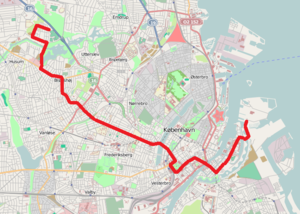
Linje 2A / Linjeføring
Linje 2A i oktober 2019.
Linje 2A er en buslinje i København, der kører mellem Tingbjerg, Gavlhusvej og Refshaleøen. Linjen er en del af Movias A-busnet og er udliciteret til Arriva, der driver linjen fra sit garageanlæg Ryvang. Med ca. 8,0 mio. passagerer i 2019 er den en af de mest benyttede af Movias buslinjer. Linjen betjener blandt andet Brønshøj, Frederiksberg, Indre By og Christianshavn.